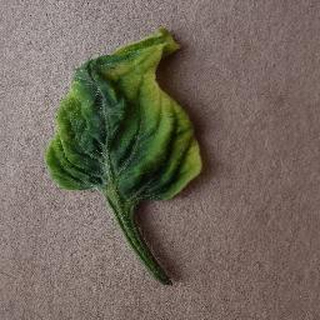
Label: tomato_yellow_leaf_curl_virus